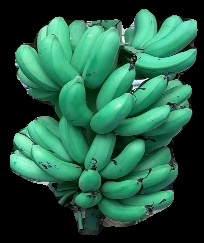
Variety: rasbale
Grade: grade1